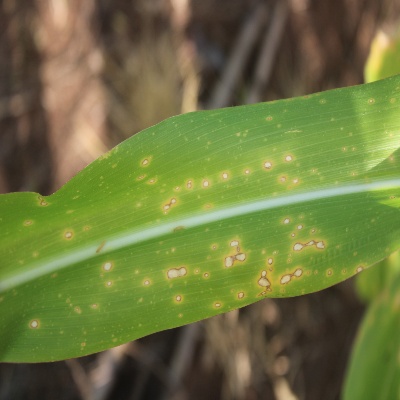
Crop: Maize
Condition: leaf spot